Buckeye gasoline buggy

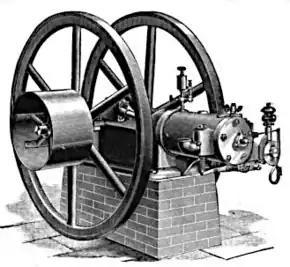
Lambert Gas and Gasoline Company stationary engine of 1895 for farm and industrial factory use.

In 1892, Lambert decided to begin manufacturing stationary gasoline engines for farm and industrial use. In that year he moved to Anderson, Indiana, and incorporated the Lambert Gas and Gasoline Engine Company. He formed the Buckeye Manufacturing Company in 1893 to make automobiles. He experimented further with drive-train technology, and devised the Lambert friction gearing disk drive transmission, which became a key feature on all of his future automobiles. The three-wheel gasoline buggy design from 1891 was eventually modified and developed into the four wheel Union automobile, which was first sold in 1902. It was tiller-steered and about 300 cars were made which came with the friction disk drive transmission.